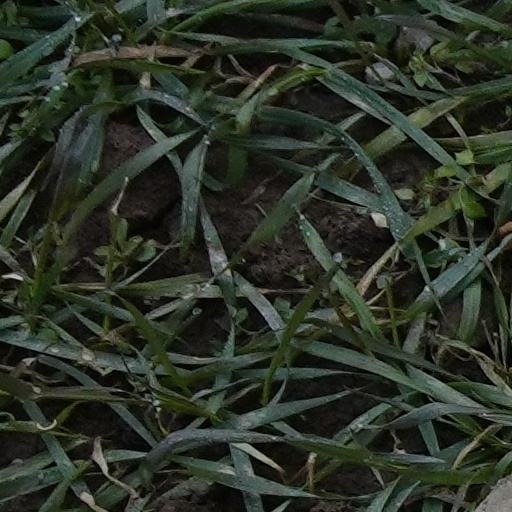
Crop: wheat